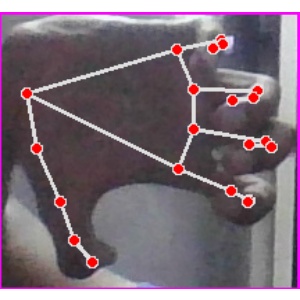
अक्षर: त